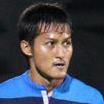
Age: 27